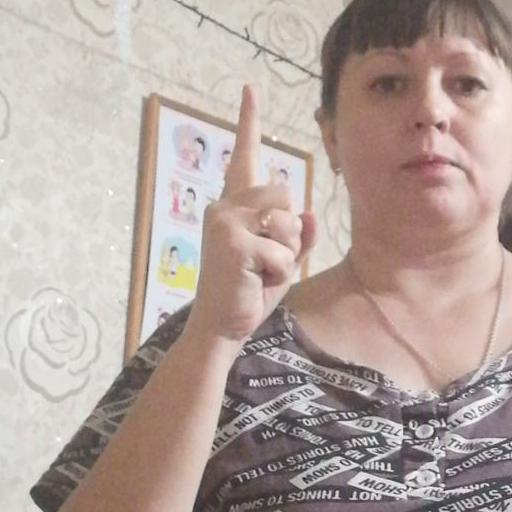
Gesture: one